Describe the emotion expressed in this image:  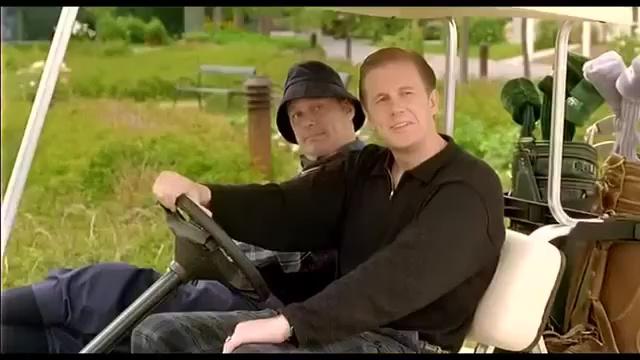
This person displays Fear, valence and arousal with high intensity.